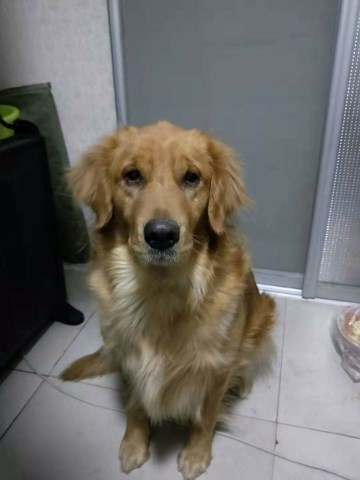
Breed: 5355-n000126-golden_retriever